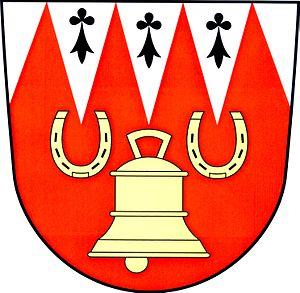
Jezbořice est une commune du district et de la région de Pardubice, en République tchèque. Sa population s'élevait à 376 habitants en 2017.